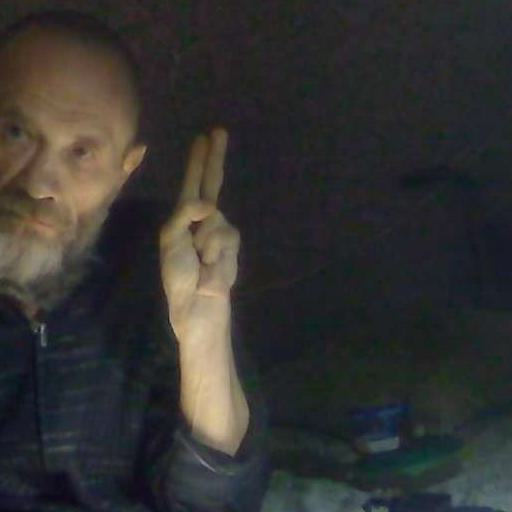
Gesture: two_up